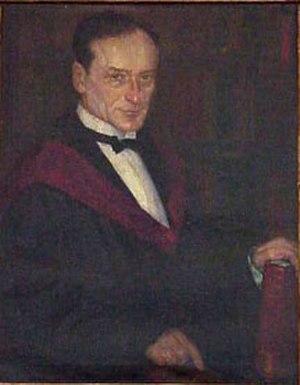
Morris Raphael Cohen était un philosophe, juriste et avocat américain qui unissait le pragmatisme au positivisme logique et à l'analyse linguistique.